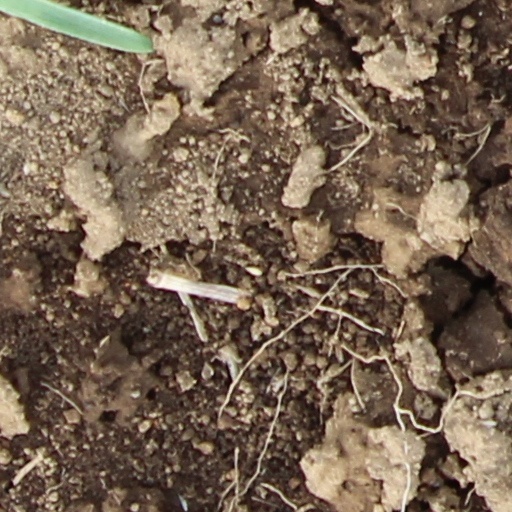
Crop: wheat